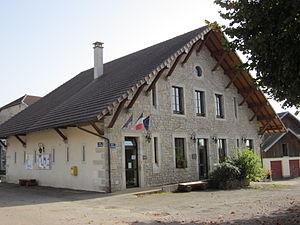
mairie de Besain - Jura
Besain est une commune française située dans le département du Jura, en région Bourgogne-Franche-Comté.